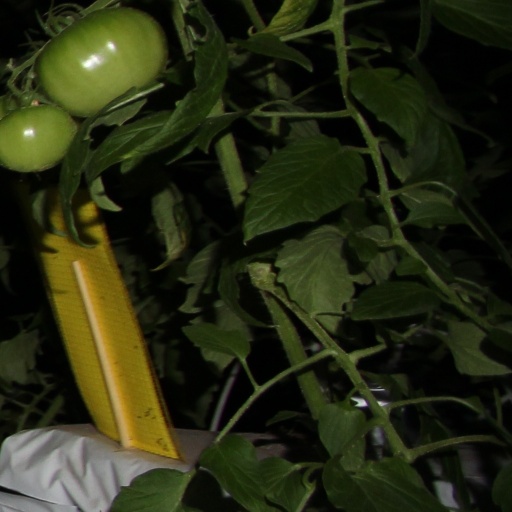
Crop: tomato